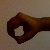
The image shows a hand gesture representing the number 0 in Indian Sign Language.